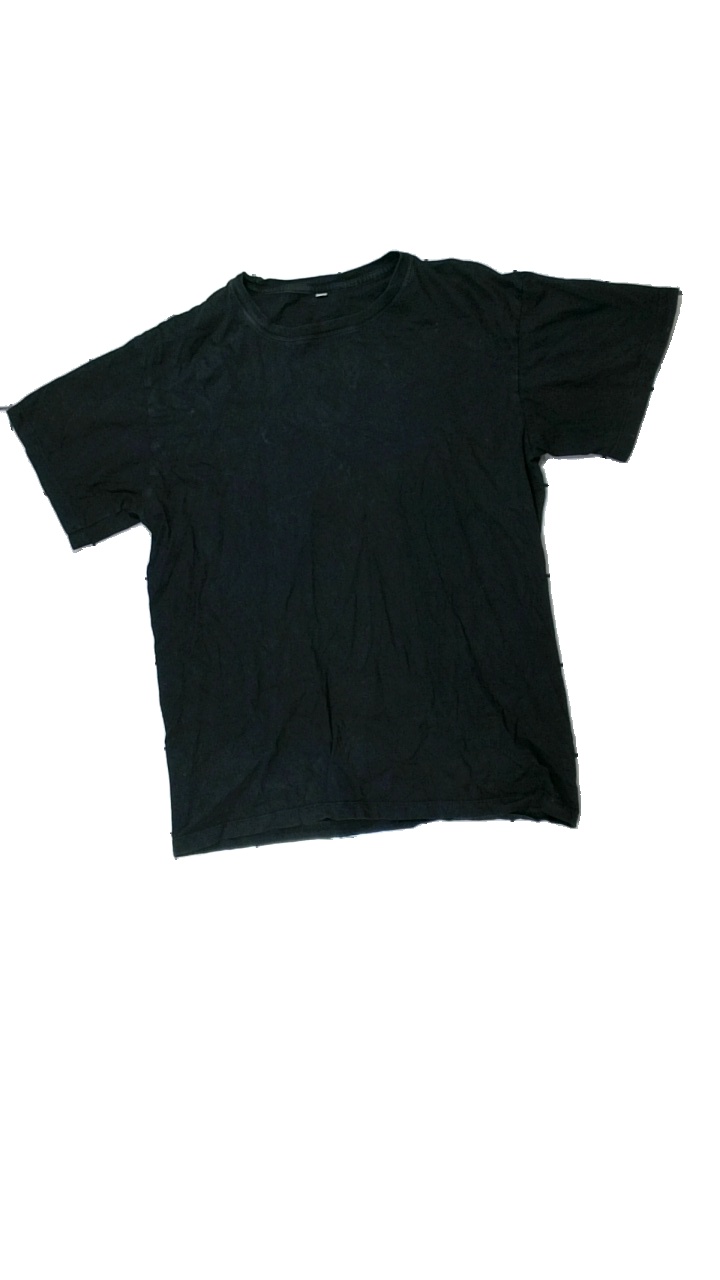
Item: T-shirt (Men)
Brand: Missing
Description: svart t-shirt med hål fram, luddig
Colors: Black
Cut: Regular
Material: ?
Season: All
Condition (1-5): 3
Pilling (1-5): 5
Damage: hål
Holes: Major
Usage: Export
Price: <50